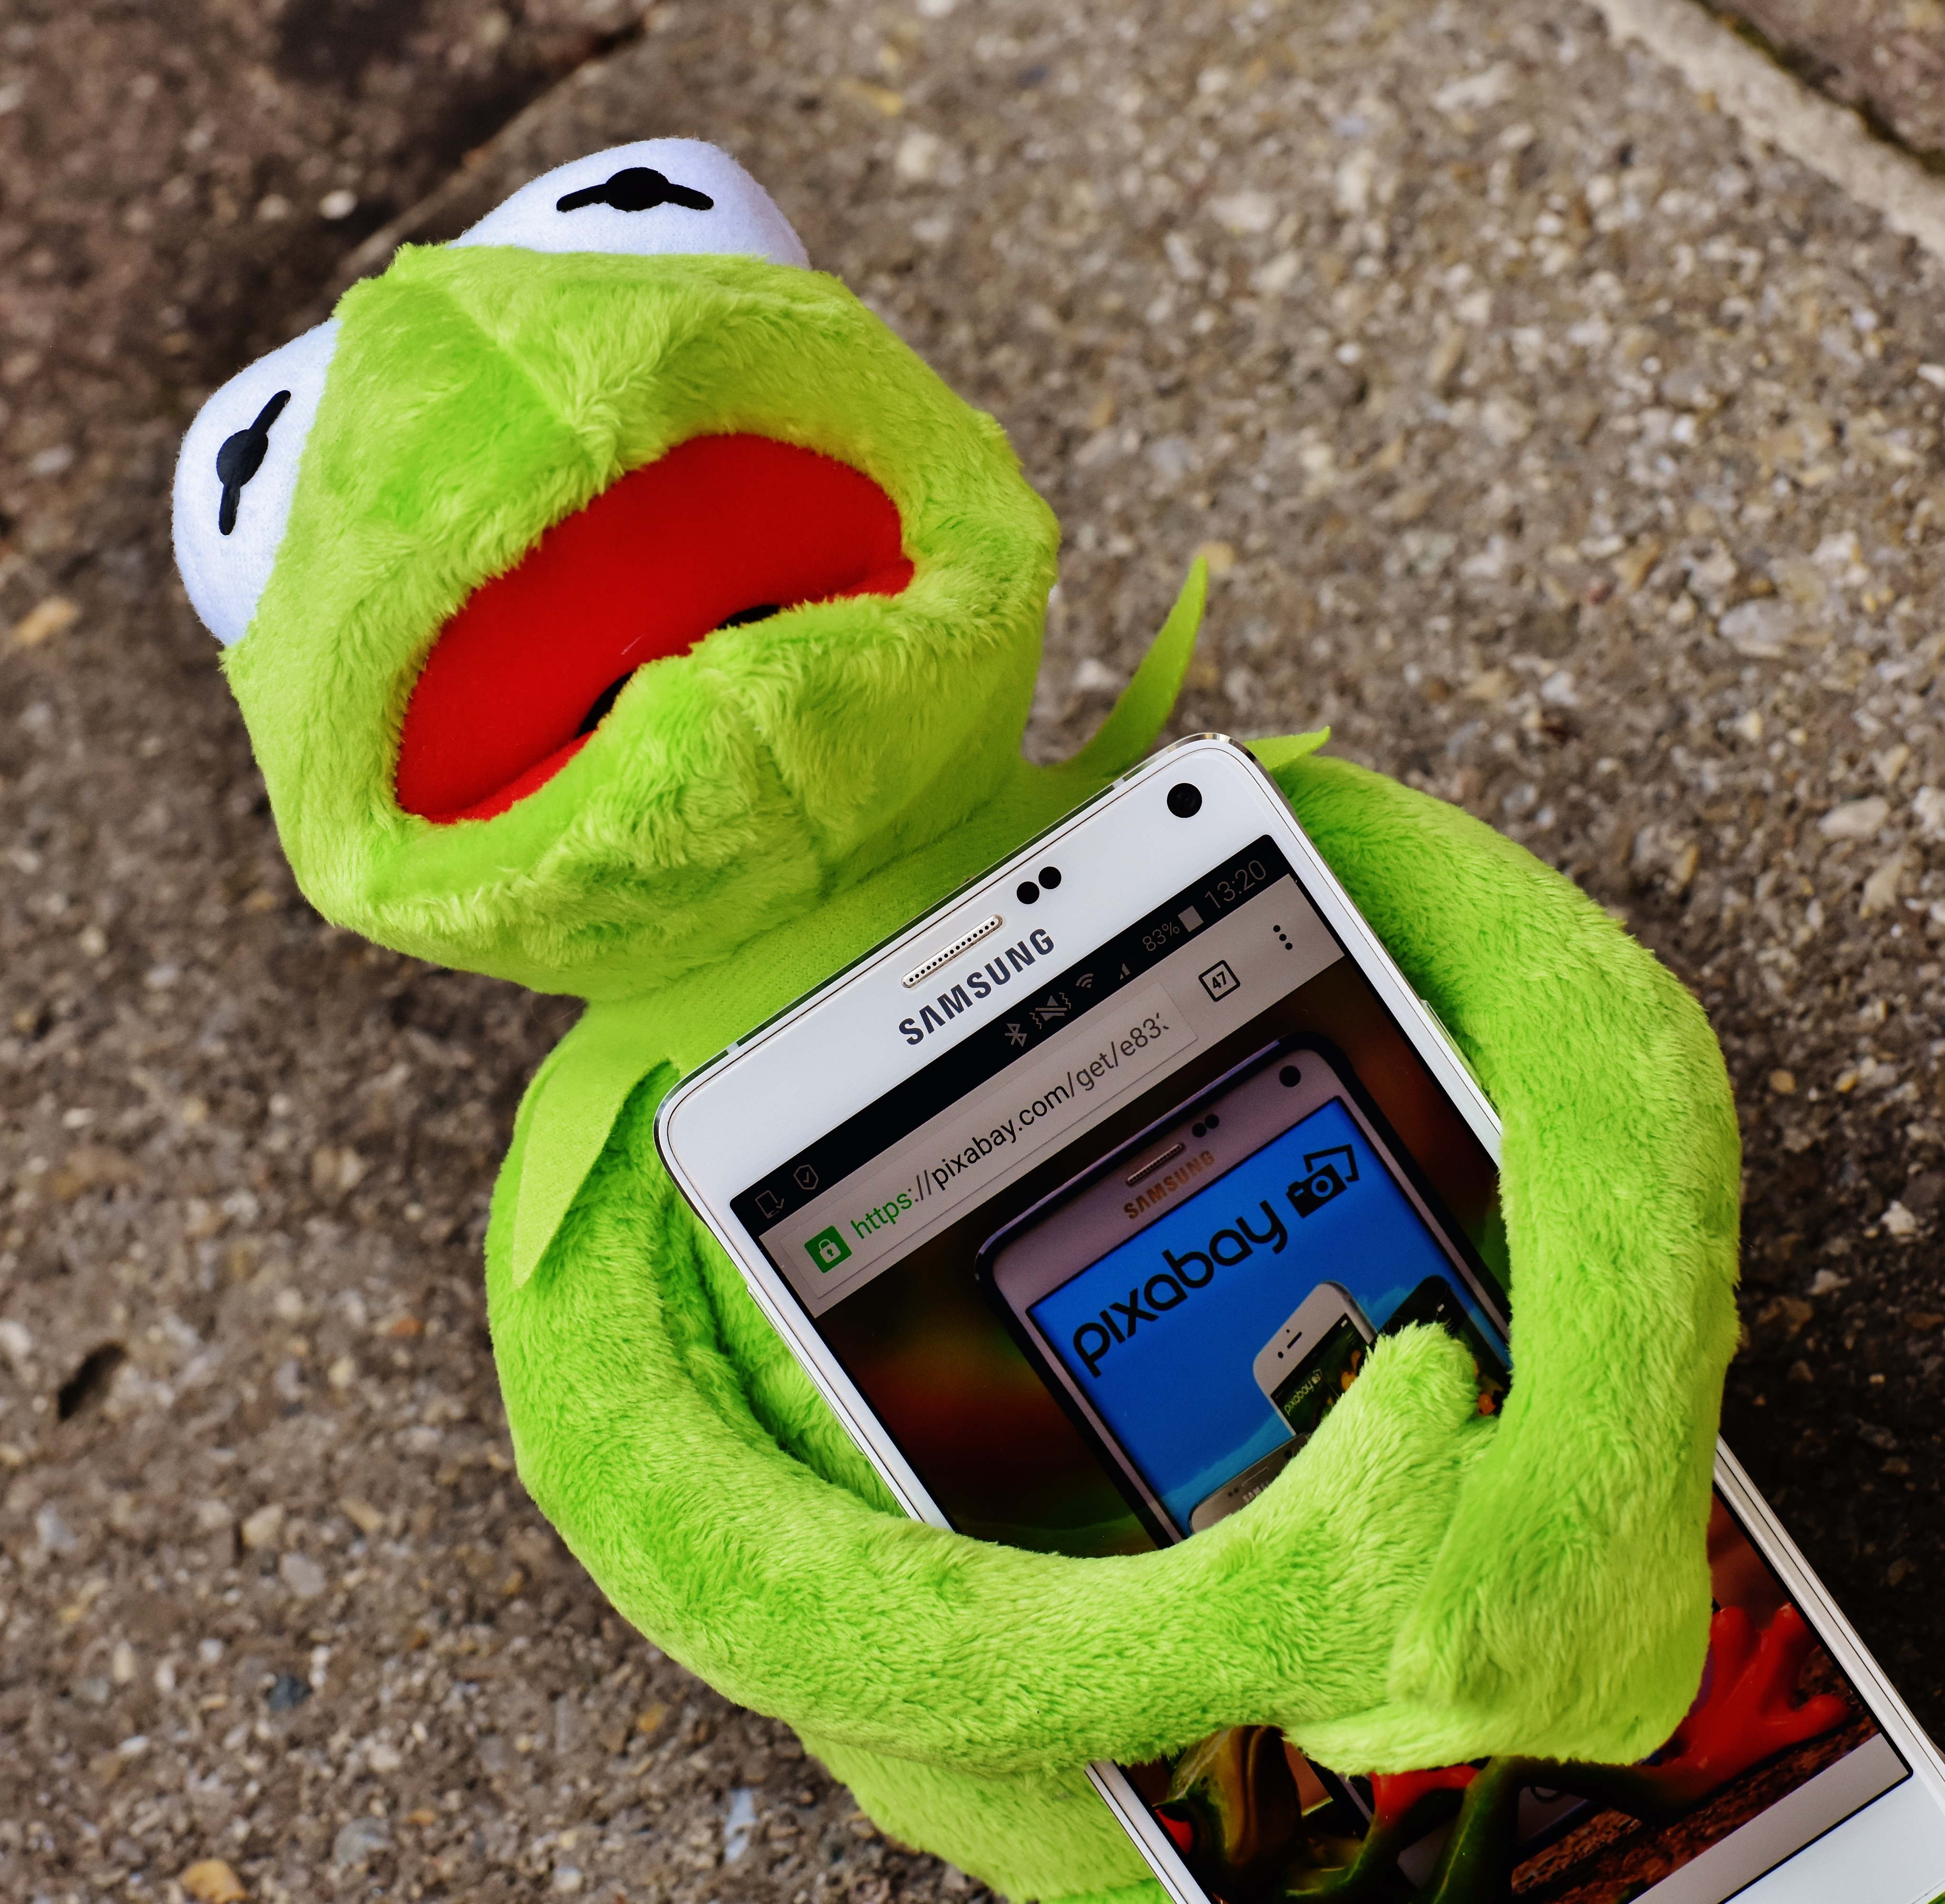
computer, smartphone, shoe, cute, green, frog, toy, fig, textile, footwear, funny, plush, stuffed animal, kermit, soft toy, pixabay, image database, stuffed toy